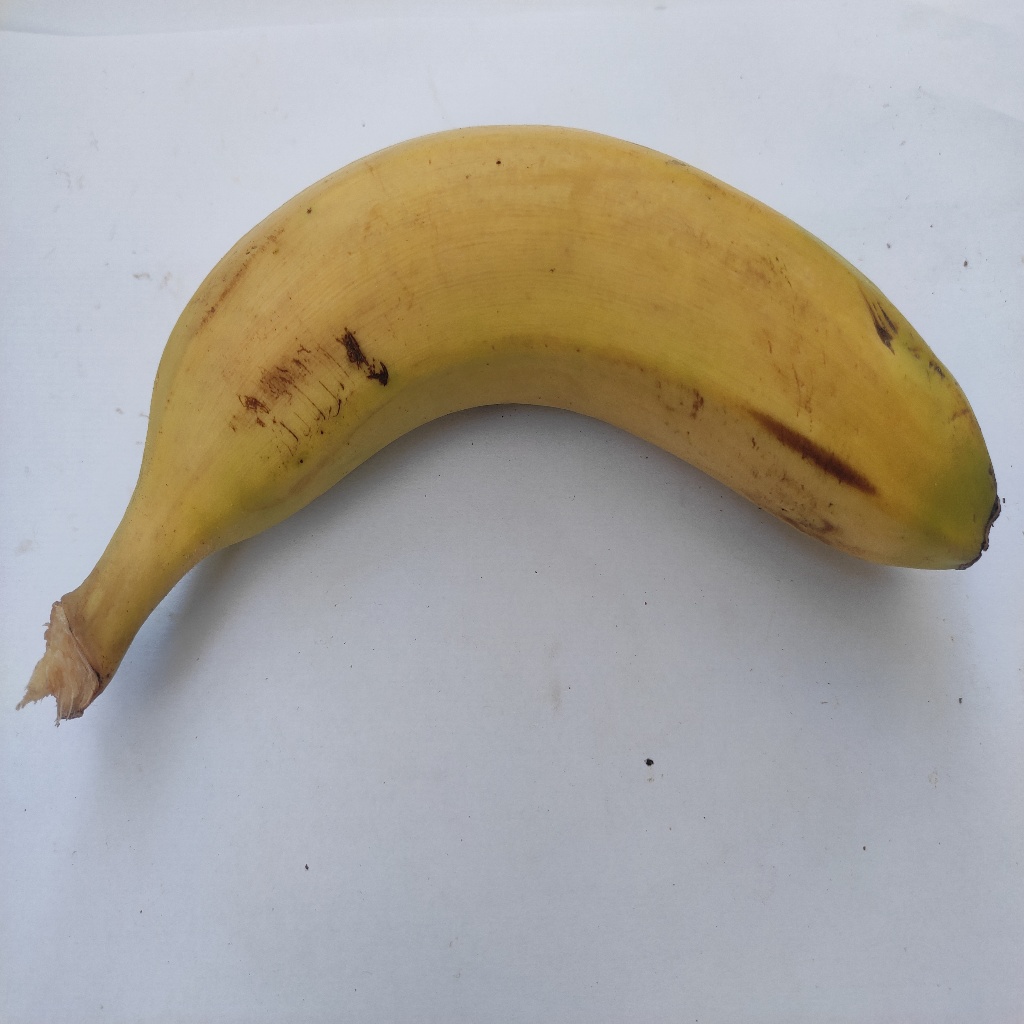
Crop: banana
Quality class: Class_A